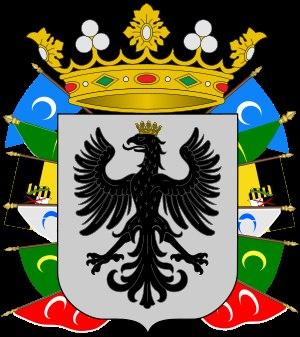
Don Álvaro de Sande était un noble et un militaire espagnol.